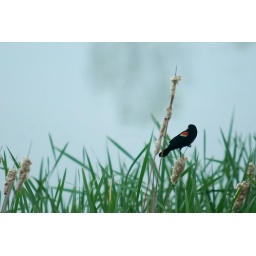
Red-winged black bird taken at Carriage Hill Metro Park near Dayton Ohio.